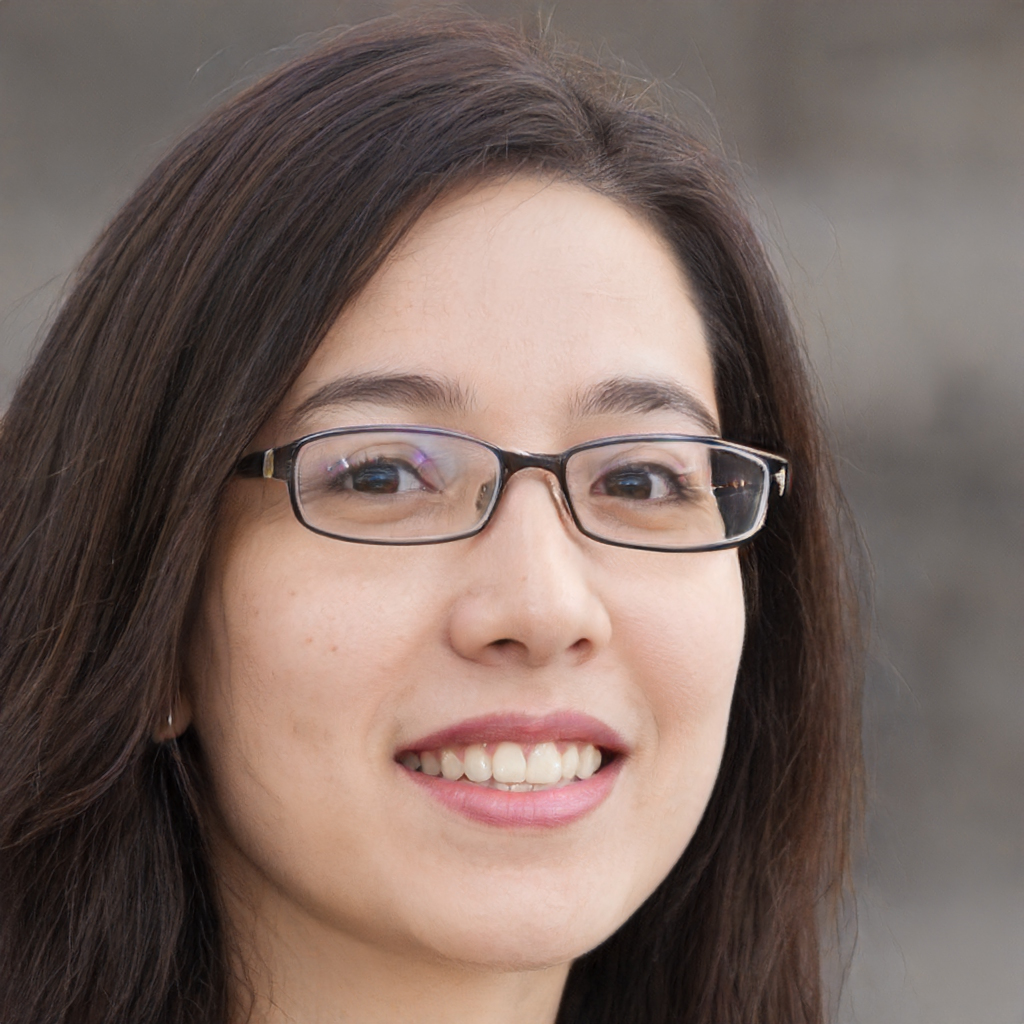
Portrait style: Real Portrait